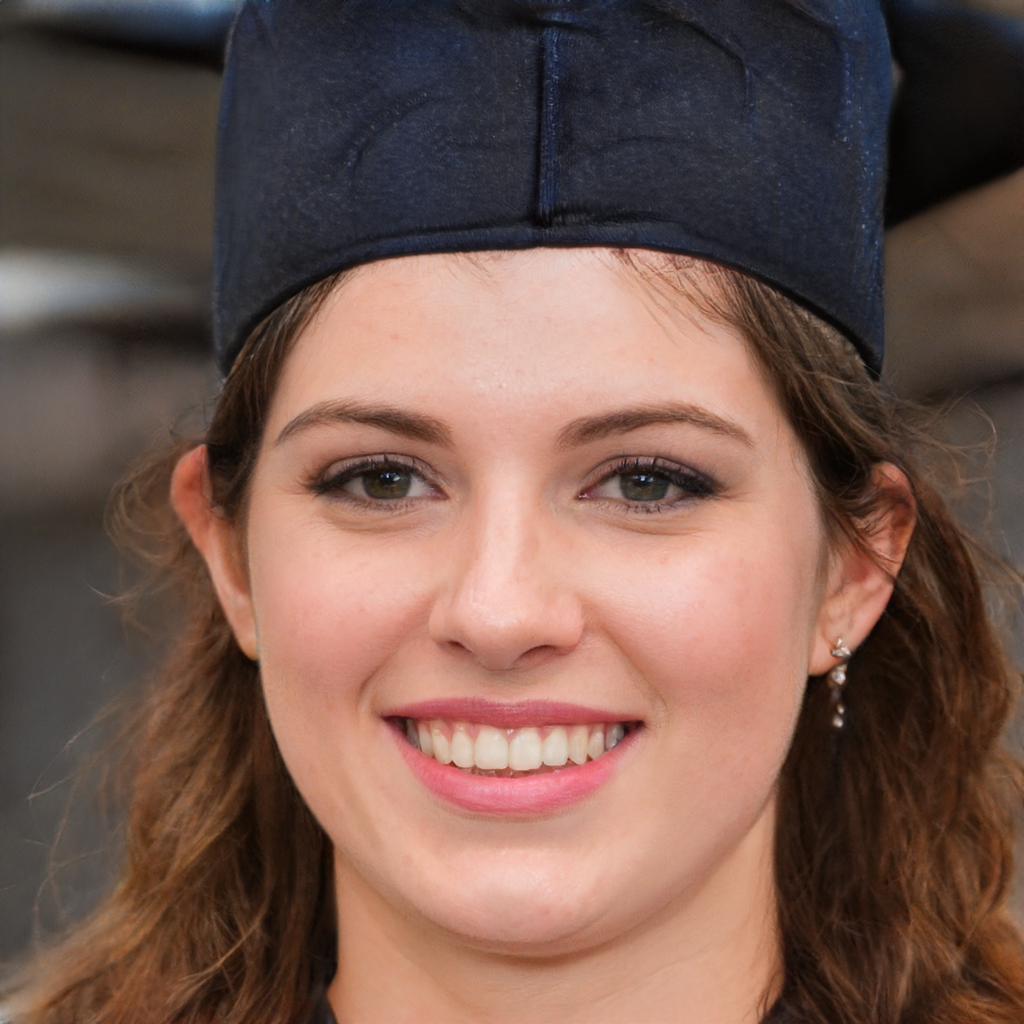
Portrait style: Real Portrait